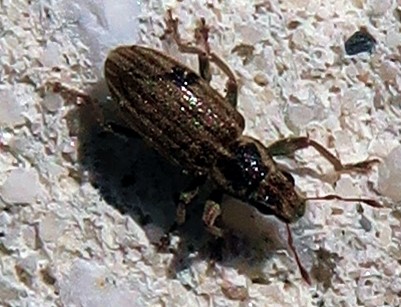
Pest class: pea_leaf_weevil